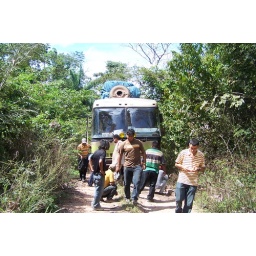
Waiting while a rock is removed from under the bus 002